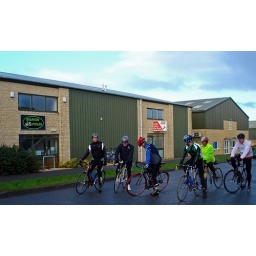
Concentrate Clive, its photo time, we can admire your new red bits over a cup of tea later!